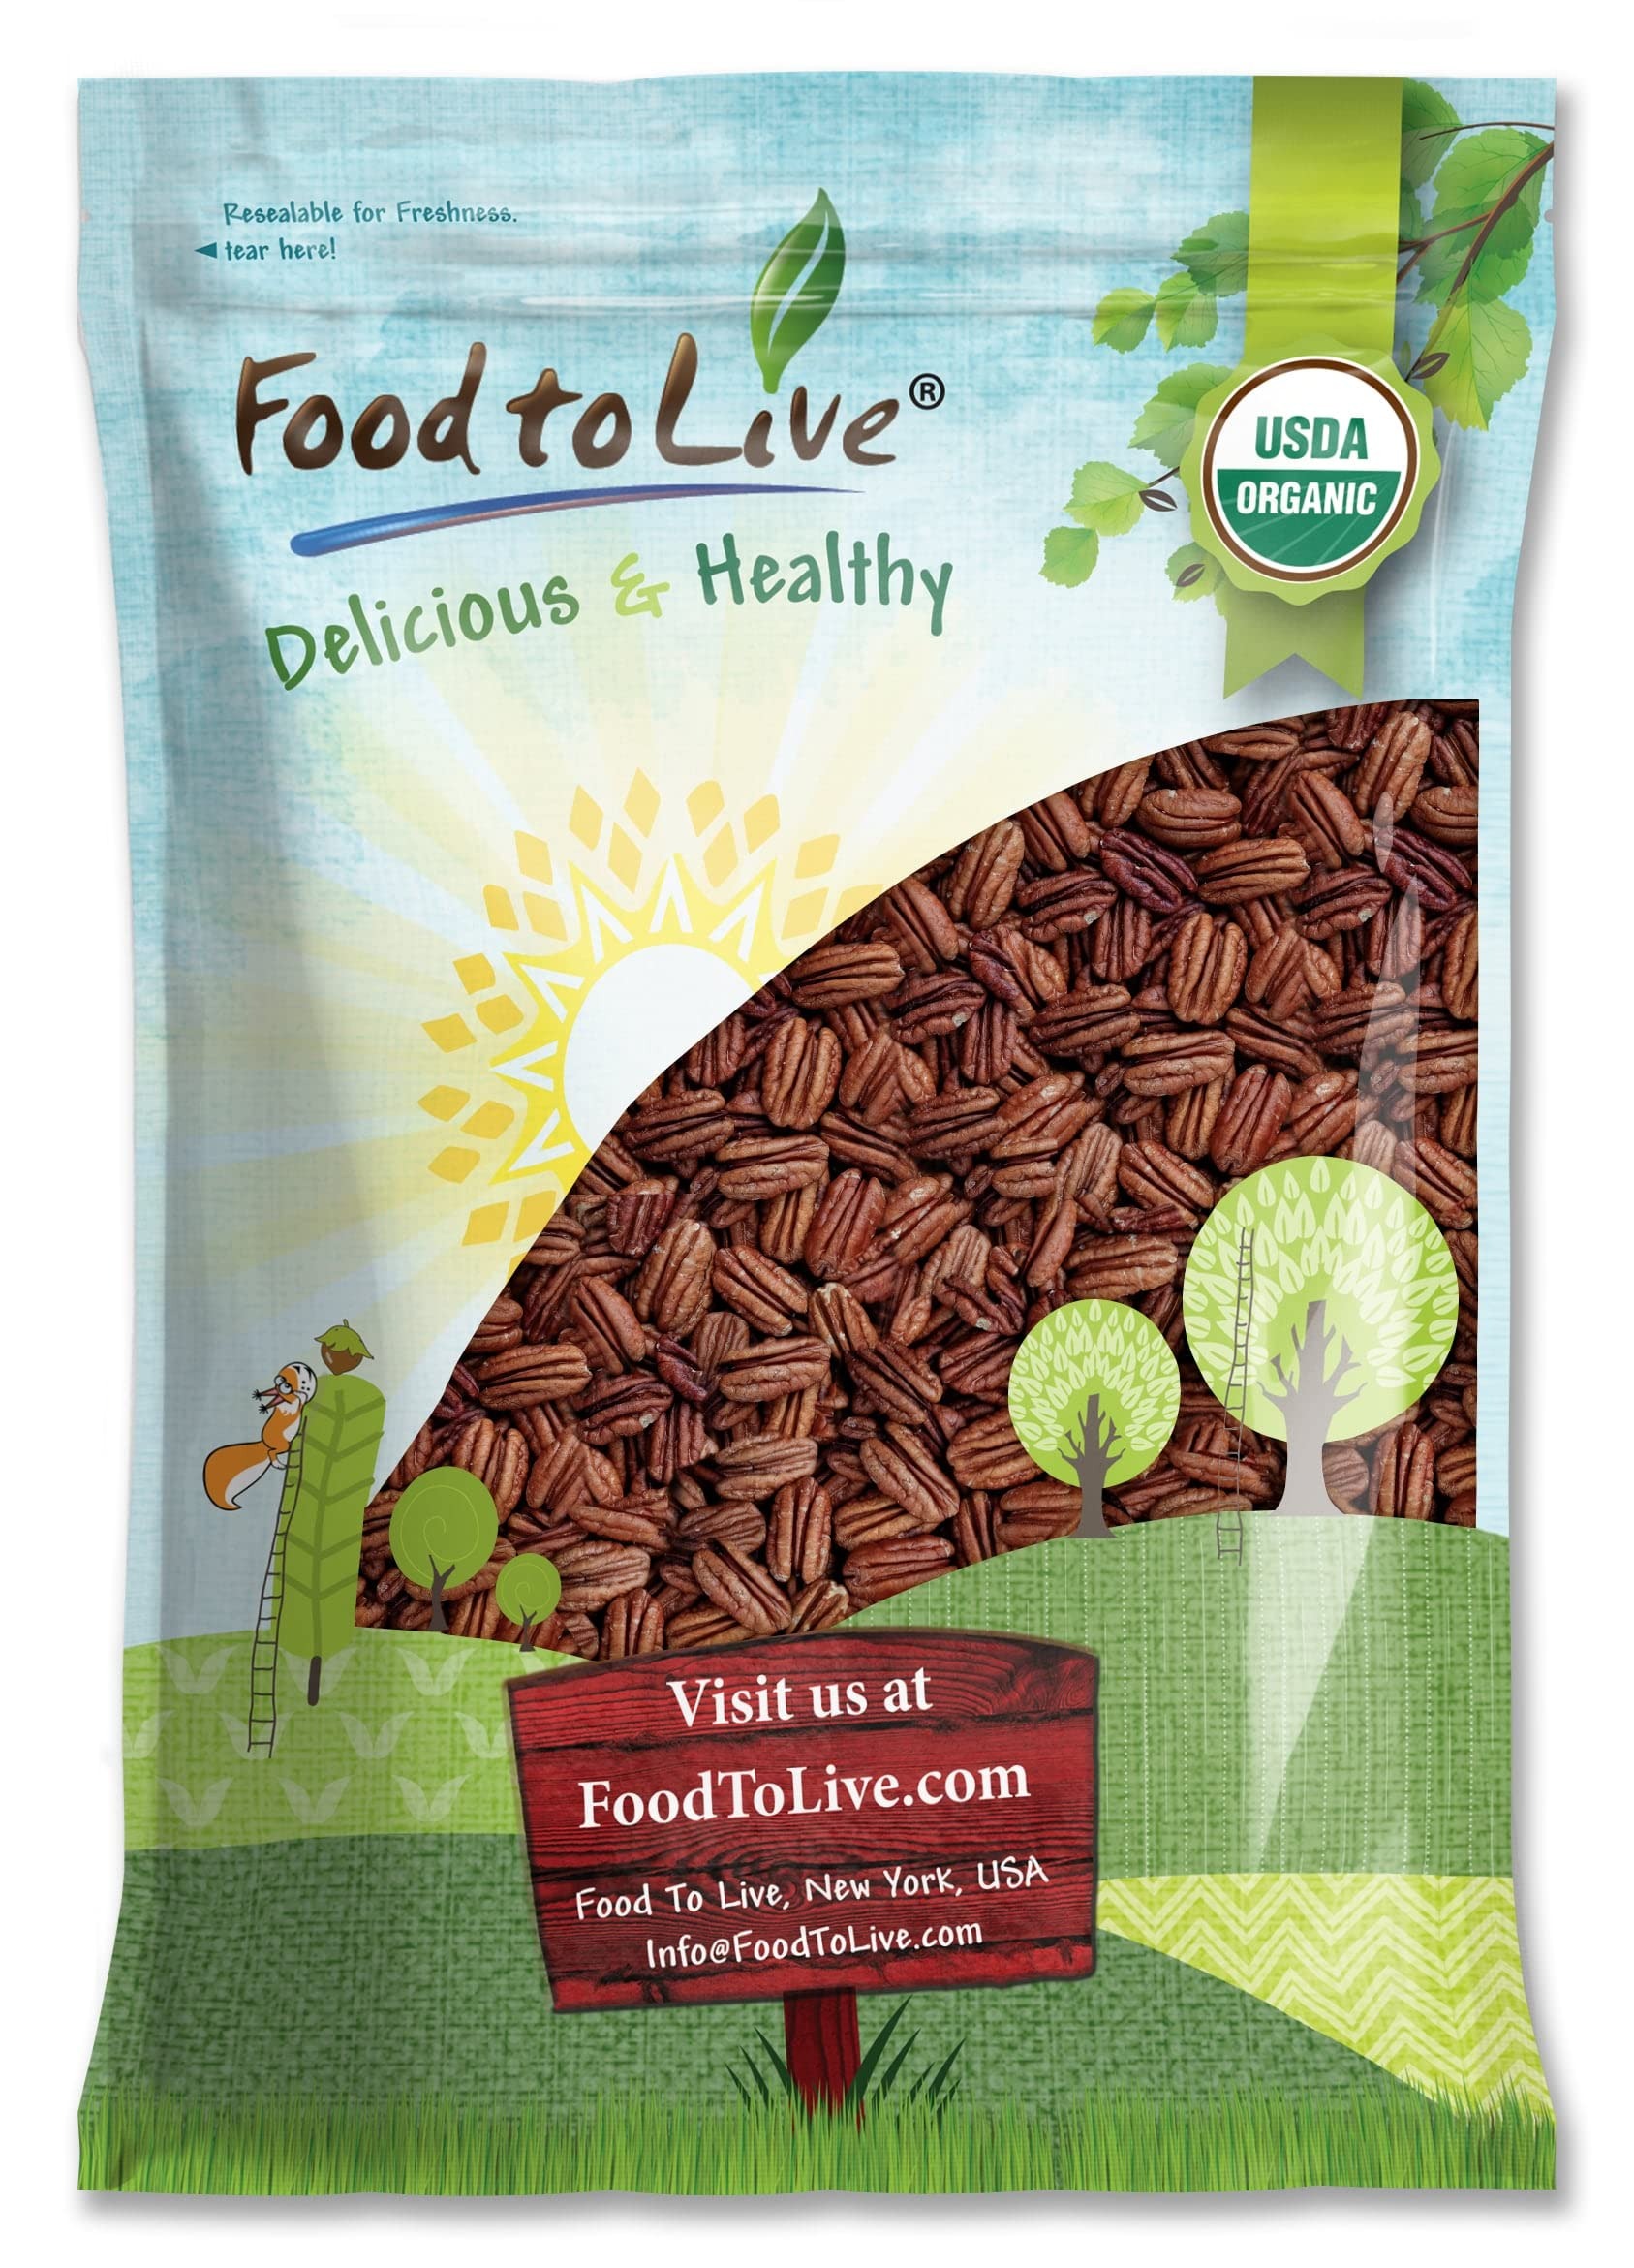
Item Name: Food to Live Organic Dry Roasted Pecan Halves with Himalayan Salt, 6 Pounds Non-GMO, Oven Roasted Lightly Salted Nuts, No Oil Added, Vegan Snack, Kosher, Keto. Good Source of Protein and Fiber
Bullet Point 1: ✔️ USDA ORGANIC & NON-GMO: Food to Live Organic Roasted Pecan Halves with Himalayan Salt Organic and Non-GMO. They’re Kosher, and Vegan-friendly.
Bullet Point 2: ✔️ HIGHLY NUTRITIOUS: Pecans are rich in fiber, protein, Omega-3, and good fats. They have a superb nutritional profile for Keto and Paleo diets.
Bullet Point 3: ✔️ GREAT SUBSTITUTE FOR CHIPS: Organic Roasted Pecan Halves with Himalayan Salt make a fantastic wholesome crunchy snack. They can also be added to salads, bread, pasta, and morning oatmeal.
Bullet Point 4: ✔️ OVEN ROASTED WITH NO OIL ADDED: These Pecan Halves by Food to Live are gently roasted in an oven without oil added to retain their nutrients.
Bullet Point 5: ✔️ HANDY PACKAGING: With our resealable bags you can easily enjoy Organic Roasted Pecan Halves on the go, at work, or at school.
Value: 96.0
Unit: Ounce

Price: 126.7